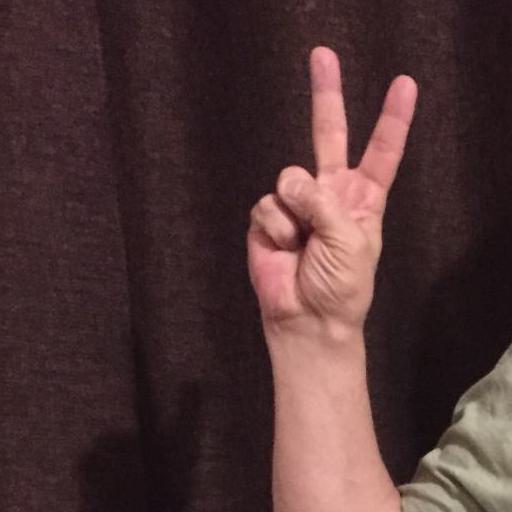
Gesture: peace